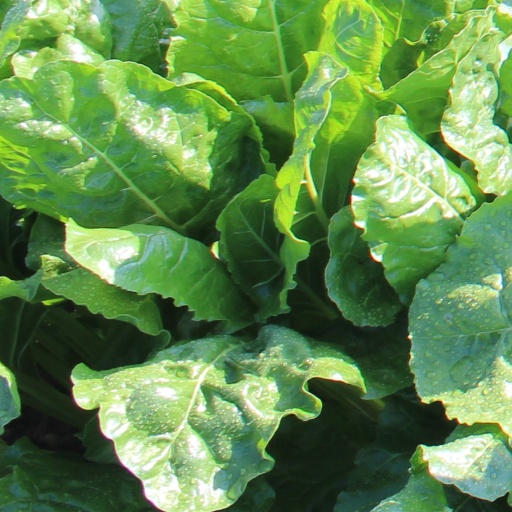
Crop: sugar beet